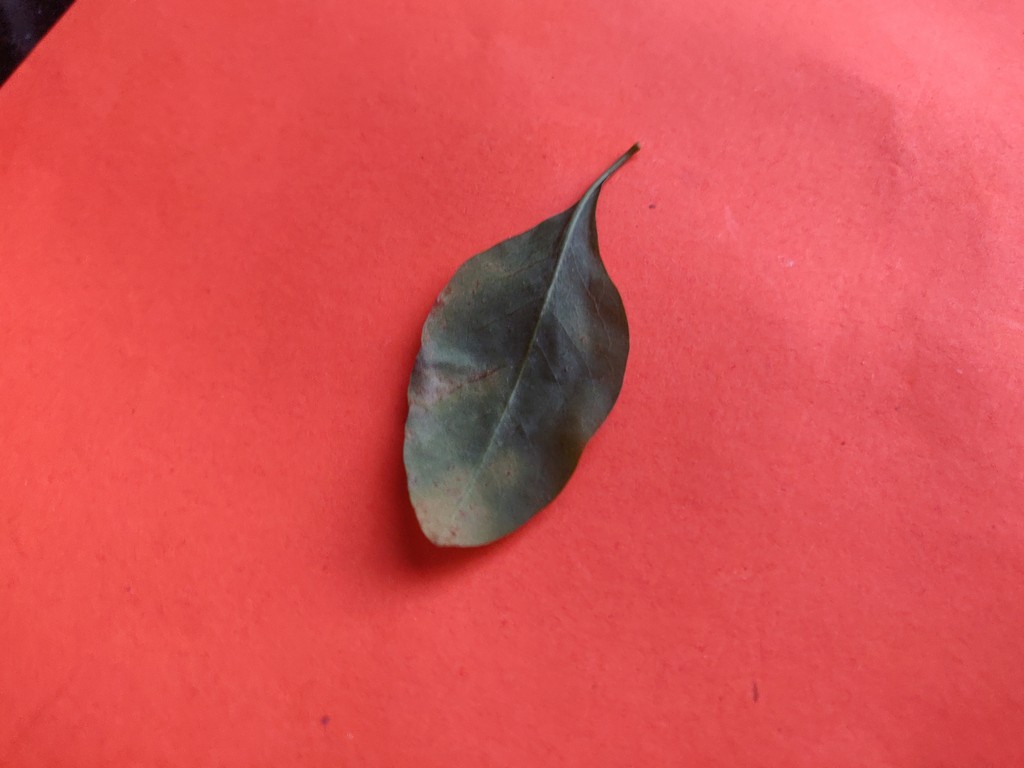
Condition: Unhealthy
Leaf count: single
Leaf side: back